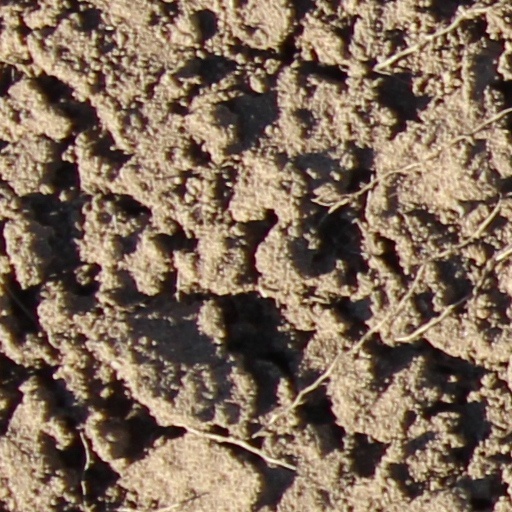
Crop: wheat